Newar people

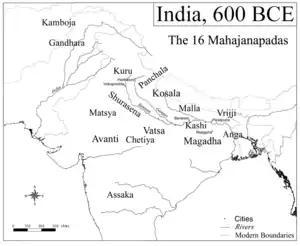
The Vajji or Vṛji Mahajanapada and Malla Mahajanapada in 600 BCE; Notable Licchavi (kingdom) and Malla (Nepal) of Nepal Mandala originated from respective ones

For over two millennia, the Newa civilization in Central Nepal preserved a microcosm of classical North Indian culture in which Brahmanic and Buddhist elements enjoyed equal status. Snellgrove and Richardson (1968) speak of 'the direct heritage of pre-Islamic India'. The Malla dynasty was noted for their patronisation of the Maithili language (the language of the Mithila region) which was afforded equal status to that of Sanskrit in the Malla court. Maithil Brahmin priests were invited to Kathmandu and many Maithil families settled in Kathmandu during Malla rule. The influx of people from both the north (Tibet) and south (Tirhut) increased not only Nepal's genetic and racial diversity but also greatly moulded the dominant culture and tradition of the Newars.